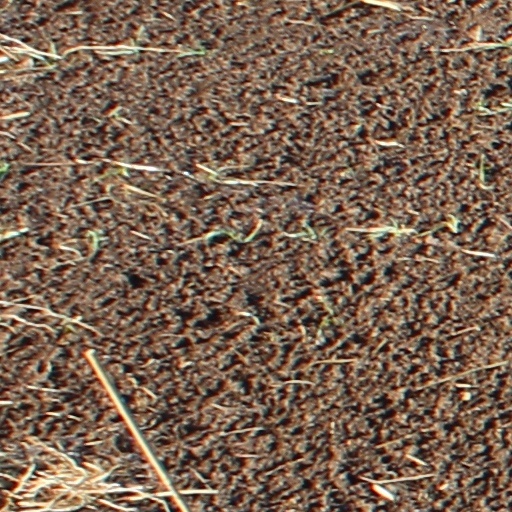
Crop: wheat